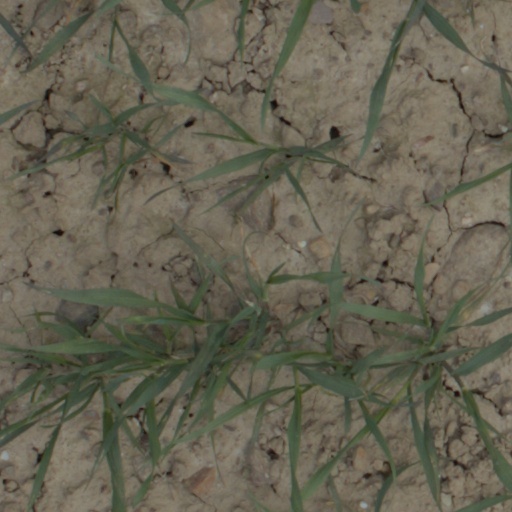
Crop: wheat